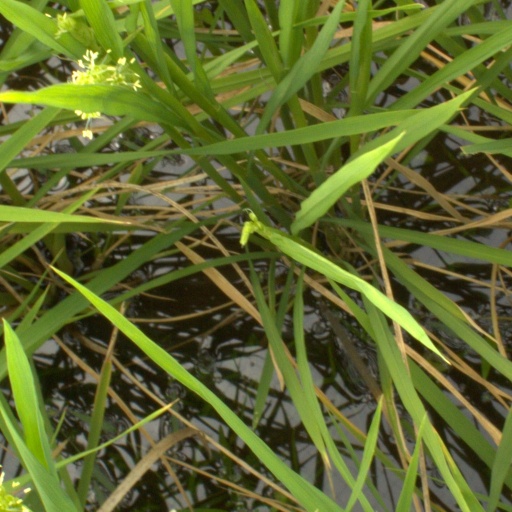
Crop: rice